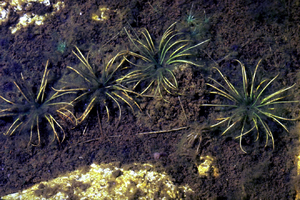
Gulgrøn brasenføde
Gulgrøn Brasenføde er en ulvefodsplante, der vokser som vandplante i klare søer på dybt eller lavt vand. Planten er i Danmark meget sjælden og derfor fredet. Den ligner Sortgrøn Brasenføde, men har gulgrønne, slappe blade og 0,5 millimeter store sporer, der er piggede på overfladen.